Louis I of Hungary

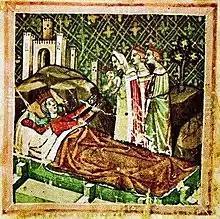
Louis's birth depicted in the "Illuminated Chronicle"

Born on 5 March 1326, Louis was the third son of Charles I of Hungary and his wife, Elizabeth of Poland. He was named for his father's uncle, Louis, Bishop of Toulouse, canonized in 1317. The first-born son of his parents, Charles, died before Louis was born. Louis became his father's heir after the death of his brother Ladislaus in 1329.